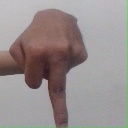
अक्षर: प